Kelcie McCray

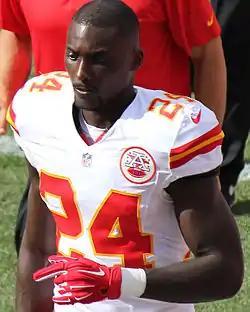
McCray with the Kansas City Chiefs in 2014

Kelcie Jerome McCray (born September 21, 1988) is an American former professional football safety. He was signed by the Miami Dolphins as an undrafted free agent in 2012. He played college football at Arkansas State.